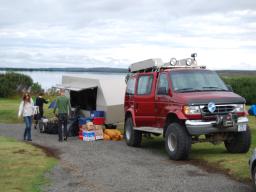
Label: Background_without_leaves